Knockmoy Abbey

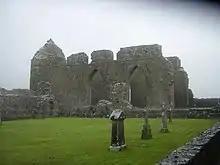
The abbey's cloister

Knockmoy Abbey's composition is largely typical of Cistercian monasteries. As a result, though there are no physical indications of whether or not the monastery had a tower, it is highly likely that the monastery had a low tower, a common feature of Cistercian friaries. Knockmoy is claustral in layout, though the cloister is now in use as a burial ground.